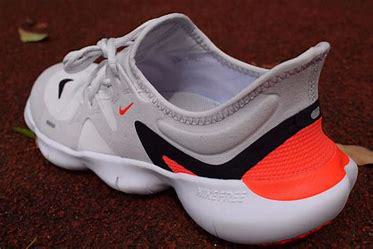
Brand: Nike
Model: Free RN 5